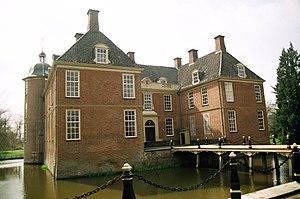
Doetinchem est une commune et une ville de 56 225 habitants dans l'Achterhoek, dans la province de Gueldre aux Pays-Bas.
Le Slangenburg est un château avec propriété dans la municipalité néerlandaise de Doetinchem, à environ 3 kilomètres de la ville de Doetinchem. Le domaine de 600 hectares entre Doetinchem et Varsseveld abrite également l'abbaye Saint-Willibrord de l'ordre monastique bénédictin. Le château Slangenburg fait partie du Top 100 de l'Agence nationale du patrimoine de 1990.